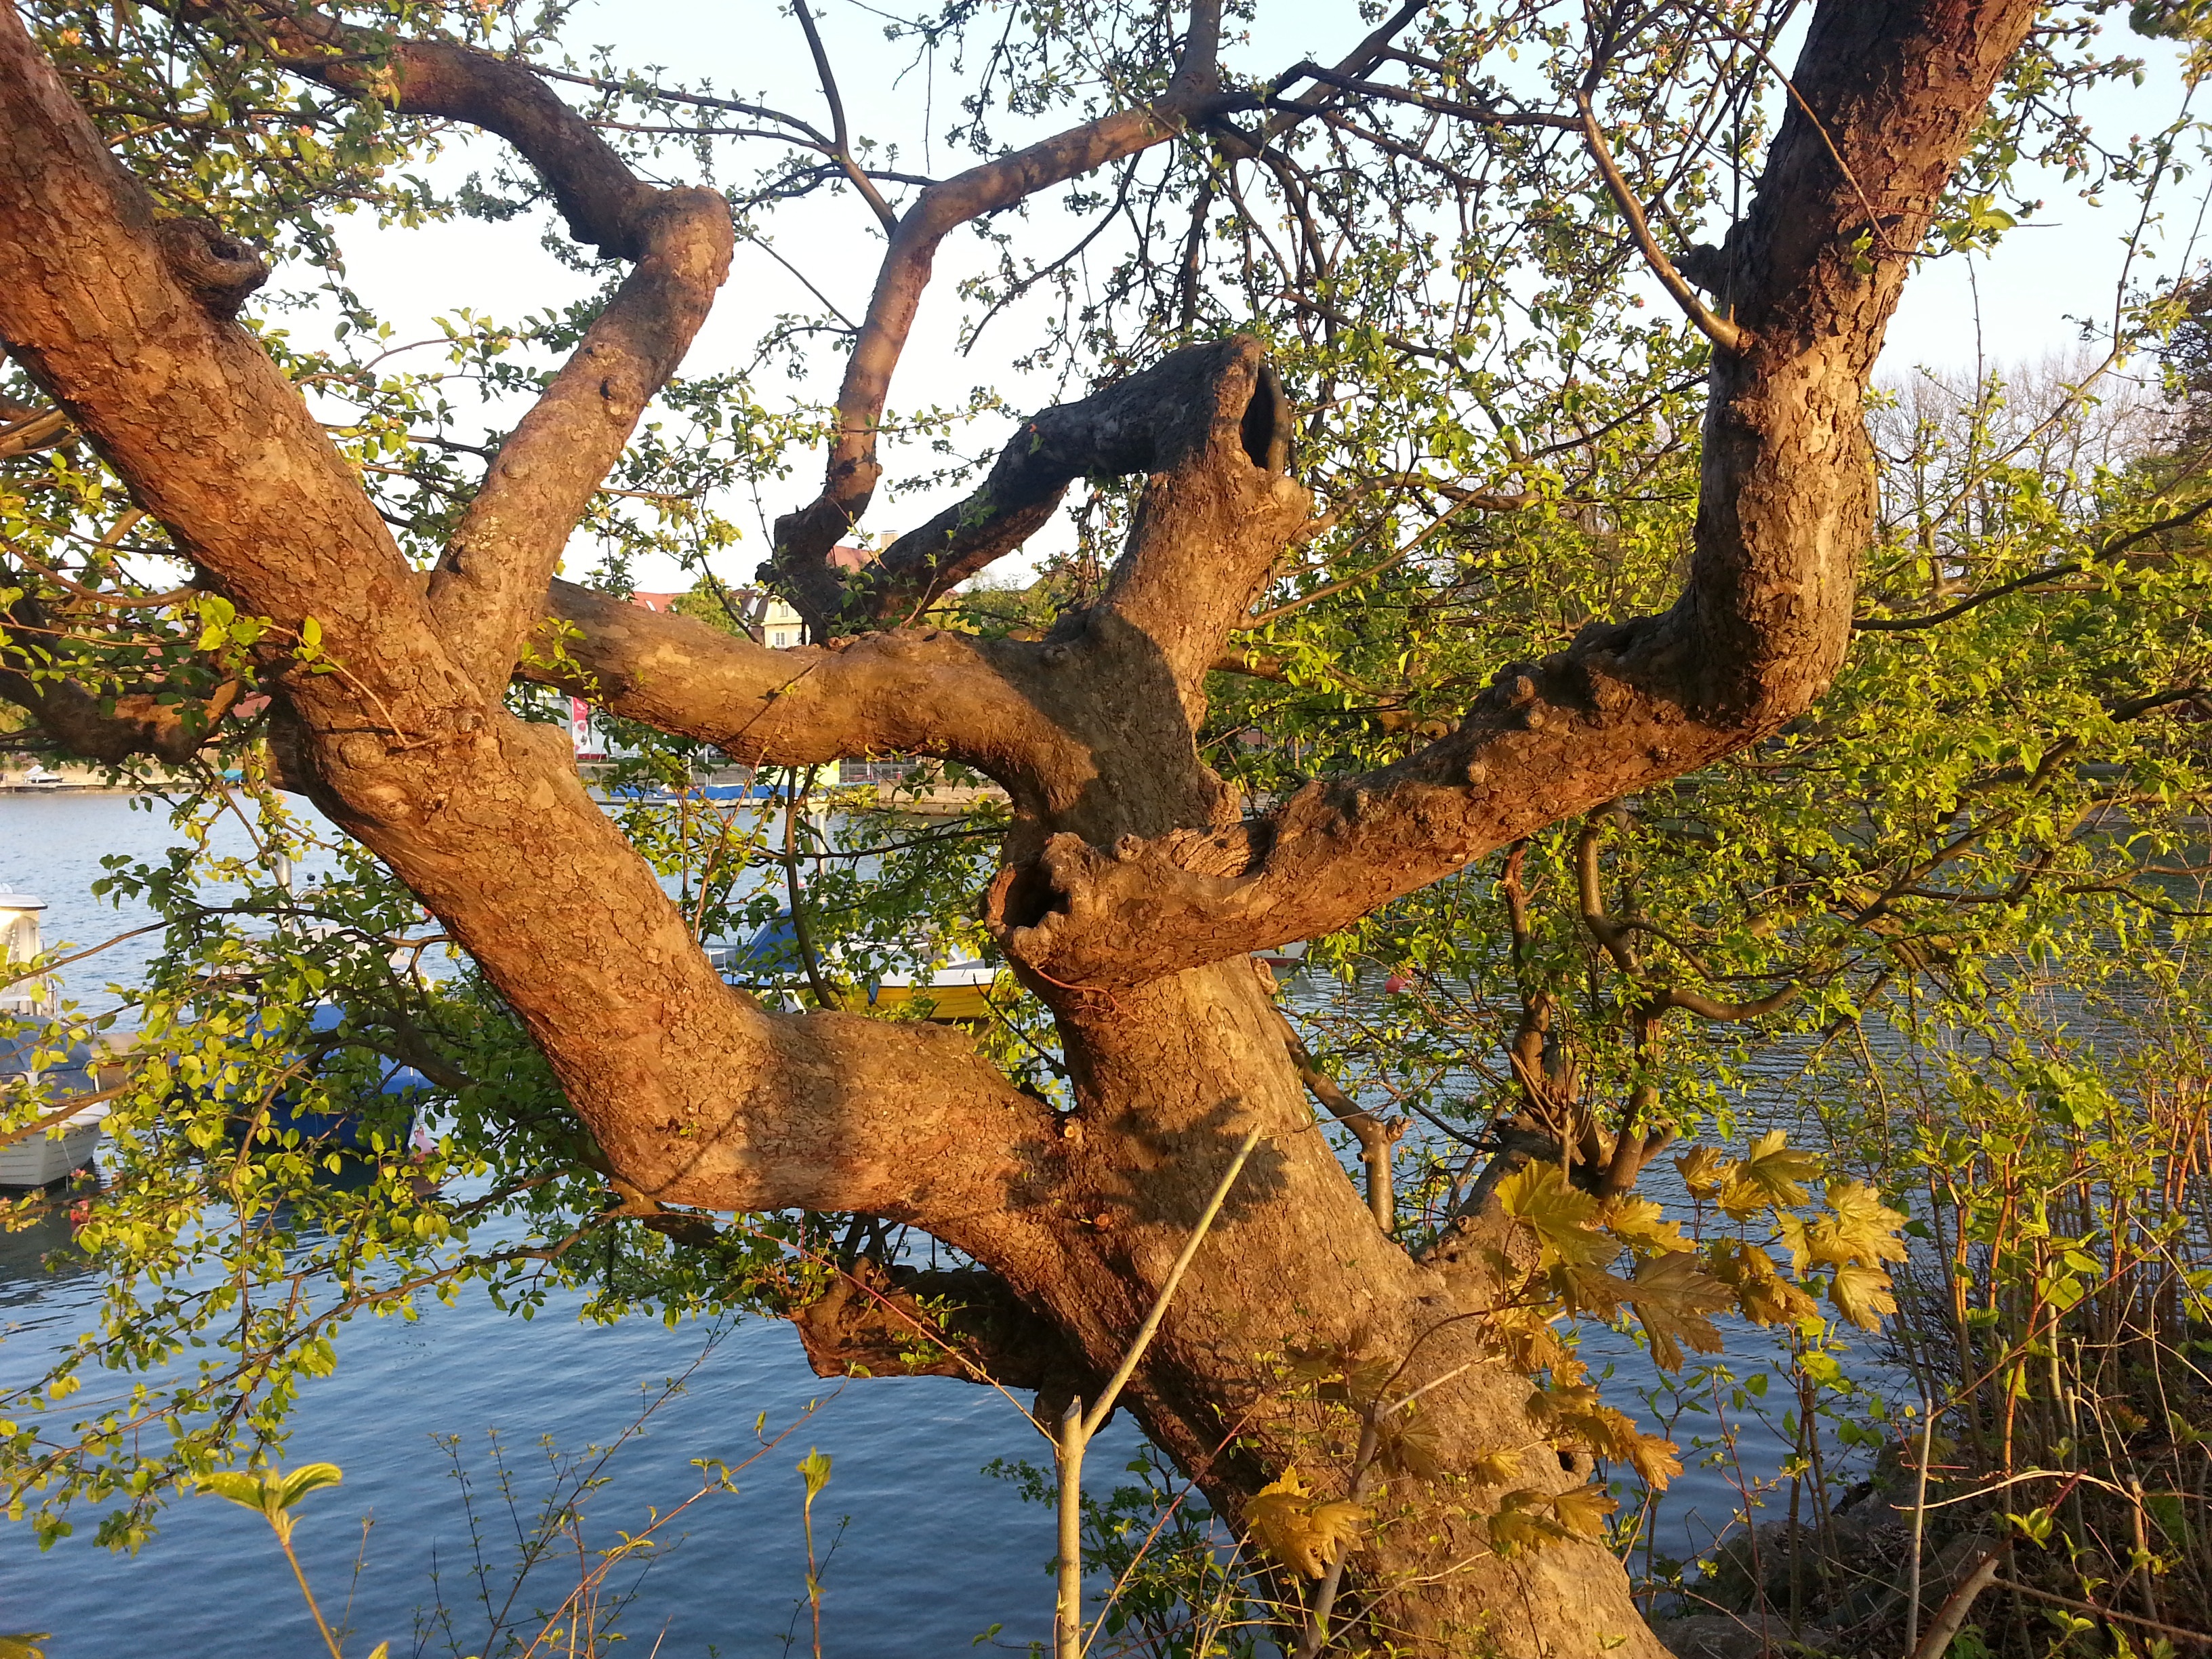
tree, nature, branch, plant, wood, leaf, flower, trunk, log, autumn, botany, flora, savanna, tribe, branches, crooked, deciduous, gnarled, woodland, lake constance, lindau, woody plant